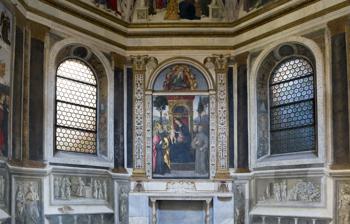
Building: Basso della Rovere Chapel
Country: Italy
Year built: 1477
Chapel with frescoes by Pinturicchio and his workshop 41°54′41.02″N 12°28′35.29″E / 41.9113944°N 12.4764694°E / 41.9113944; 12.4764694 The chapel with the altarpiece of Pinturicchio The Basso Della Rovere or Saint Augustine Chapel ( Italian : Cappella Basso Della Rovere or Cappella di Sant'Agostino ) is located in the south aisle of the basilica of Santa Maria del Popolo in Rome . This is the third side chapel from the counterfaçade and was dedicated to St. Augustine . The cycle of beautiful quattrocento frescoes was executed by Pinturicchio and his workshop. History The chapel was furnished by Bishop Girolamo Basso della Rovere after his uncle, Pope Sixtus IV had reconstructed the basilica from 1472 to 1477. The painted decoration is attributed to Pinturicchio and his workshop, who worked here in an unspecified period between 1484 when the chapel was fitted, and 1492, when his patron received the bishopric of Palestrina instead of that of Recanati , which is mentioned in the dedicatory inscription on the monument of his father, Giovanni Basso. Description and style Compared to the nearby Chapel of the Nativity , frescoed by the same Pinturicchio, the Basso Della Rovere Chapel has a greater decorative fervour. The small chapel is hexagonal with a sexpartite ribbed vault and the entrance is protected by a slim 15th-century balustrade . On the side walls, fake porphyry columns with Corinthian capitals support an entablature of white and gilded marble. They are placed on a pedestal which is decorated with painted benches and illusionistic monochrome reliefs. Two books were painted on one of the benches in perfect perspective, deceiving the viewer. The pedestal has remarkable similarities to the inlays of the small study of Guidobaldo da Montefeltro originally at Gubbio but now in the Metropolitan Museum of Art in New York . The monochromes were restored in the 19th century by Vincenzo Camuccini. The panels of the vault are covered by a lush floral decoration on a golden background with images of prophets in medaillons. General view The profusion of polychrome decoration is complemented by the maiolica floor tiles, and contemporary works from Deruta , which show heraldic devices, Della Rovere trees, animals, and other decorative motifs. The five lunettes are decorated with Stories from the Life of the Virgin , now much damaged and repainted. The great fresco of the Madonna and Child Enthroned with Saints Augustine, Francis, Anthony of Padua and a Holy Monk above the altar, with a lunette that shows the God the Father Blessing , is enclosed by a white marble frame with rich golden decorations. There are two arched windows on the two adjacent walls with splays decorated with grotesques . The first wall is decorated by the fresco of the Assumption of the Virgin Mary while last section is covered by the funeral monument of Giovanni Basso (†1483). That was created around 1485 by the workshop of Andrea Bregno . Its design is analogous to the now truncated tomb of Pietro Mellini in the Mellini Chapel and other similar monuments in Rome. The handling is less refined when closely examined, but still a beautiful work. The tomb is surmounted by a lunette fresco of the Dead Christ Supported by Two Angels attributed to Antonio da Viterbo . The marble Pietà above the altar is the work of Gian Cristoforo Romano . The complex painted decoration, although in general following the Umbrian style, has the characteristics of multiple hands with very different individual accents. In addition to the assistants from the workshop of Pinturicchio and Perugino , the Bolognese Amico Aspertini may have participated in the stories of the martyrs on the false reliefs of the base, because he stayed in Rome in those years. One of the hands notably present in the main scenes, if not Pinturicchio himself, is assigned to a generic „Master of the Basso Della Rovere Chapel”, perhaps recognizable even in the frescoes of the Piccolomini Library in the Cathedral of Siena . Gallery Pinturicchio: Madonna and Child Enthroned with Saints Augustine, Francis, Anthony of Padua and a Holy Monk Pinturicchio: Assumption of the Virgin Mary Funeral monument of Giovanni Basso Maiolica floor tiles from Deruta The vault and the lunettes Birth of the Virgin (lunette) Presentation in the Temple (lunette) Education of the Virgin (lunette) Nuptial of the Virgin (lunette) Visitation (lunette) Martyrdom of St Peter (monochrome) Dispute of St. Augustine with painted books (monochrome) Martyrdom of St. Catherine (monochrome) Martyrdom of St. Paul (monochrome) The altar is resting on slim balusters Notes ^ a b Acidini, cit., pag. 184. ^ a b Acidini, cit., pag. 186. ^ Gerald S. Davies, cit., pag. 305. ^ a b Acidini, cit., pag. 188. Bibliography Cristina Acidini , Pintoricchio , in Pittori del Rinascimento , Scala, Firenze 2004. ISBN 88-8117-099-X Gerald S. Davies: Renascence. The Sculptured Tombs of the Fifteenth Century in Rome, E. P. Dutton and Company, New York, 1916 Wikimedia Commons has media related to Santa Maria del Popolo (Rome) - Cappella Basso Della Rovere . Portal : Catholicism v t e Pinturicchio Paintings Miracles of Saint Bernardino (with other artists; c. 1473) Crucifixion Between Saints Jerome and Christopher (c. 1475) Saint Jerome in the Desert (c. 1475–1480) Madonna and Child with Saint Jerome (c. 1481) Madonna of Peace (c. 1490) Semi-Gods Ceiling (c. 1490) The Hall of the Saints (1491–1494) Madonna and Child with a Bishop (c. 1495) Madonna with the Christ Child Reading (c. 1494–1498) Madonna with the Christ Child Writing (c. 1494–1498) Santa Maria dei Fossi Altarpiece (1496–1498) Saint Augustine (1510) Chapels Baglioni Chapel Basso della Rovere Chapel Borgia Apartments Bufalini Chapel Costa Chapel Cybo Chapel Della Rovere Chapel Related Santa Maria del Popolo